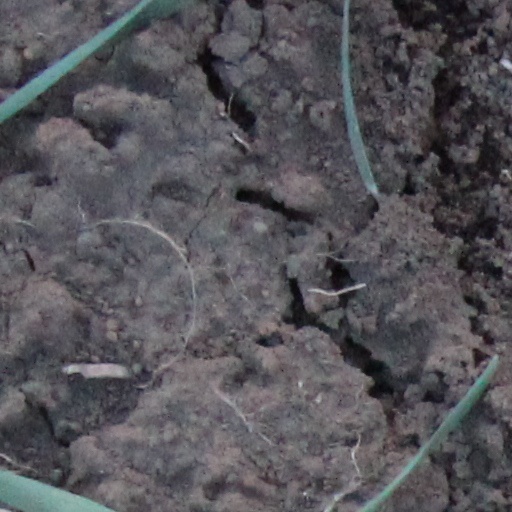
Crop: wheat